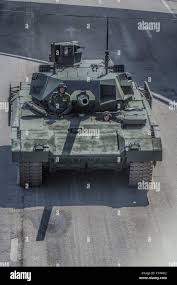
Label: T-14